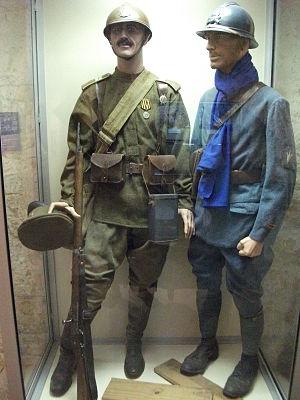
Uniforme de sergent d'infanterie russe badge de tir et médaille de St Georges, lieutenant français d'artillerie de tranchée, présenté au fort de la Pompelle. Русский: Гимнастёрка унтер-офицера (младшего сержанта) РИА и форма одежды французского военнослужащего.
Le fort de la Pompelle est l'un des nombreux forts construits autour de Reims après 1870 dans le cadre de la ceinture fortifiée du système Séré de Rivières construite pour défendre la ville ; il fut le verrou de la défense de Reims pendant la Première Guerre mondiale.